Salma Amani

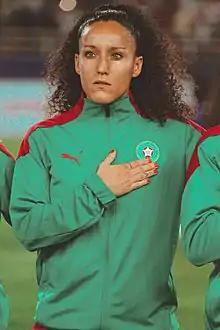
Amani with Morocco in 2022

Salma Abdulkarim Lahcen Amani (born 28 November 1989) is a Moroccan professional footballer who plays as a midfielder for the Morocco national team. She also holds French citizenship.